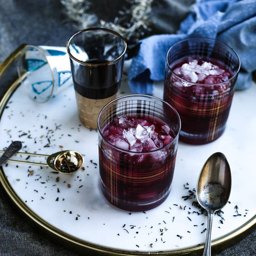
you can make a batch of the cream ahead of time and save it for over a month !